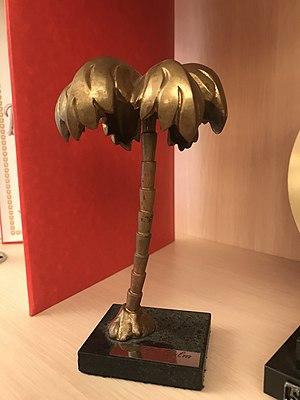
La Kizlyar Brandy Fabrique est un producteur russe de boissons alcoolisées fortes, situé dans la ville de Kizlyar, au Daghestan. C'est l'un des cinq plus grands producteurs de brandy russes.